Eternal Sunshine of the Spotless Mind

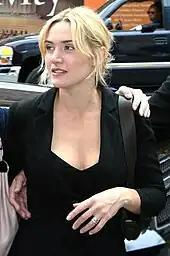
Kate Winslet's performance garnered widespread critical acclaim, earning her a nomination for the Academy Award for Best Actress.

On Rotten Tomatoes, "Eternal Sunshine of the Spotless Mind" has an approval rating of 92% based on 255 reviews, with an average score of 8.5/10. The site's critical consensus reads, "Propelled by Charlie Kaufman's smart, imaginative script and Michel Gondry's equally daring directorial touch, "Eternal Sunshine" is a twisty yet heartfelt look at relationships and heartache." On Metacritic, the film has a score of 89 out of 100, based on 41 reviews. Audiences polled by CinemaScore gave the film an average grade of "B−" on an A+ to F scale.